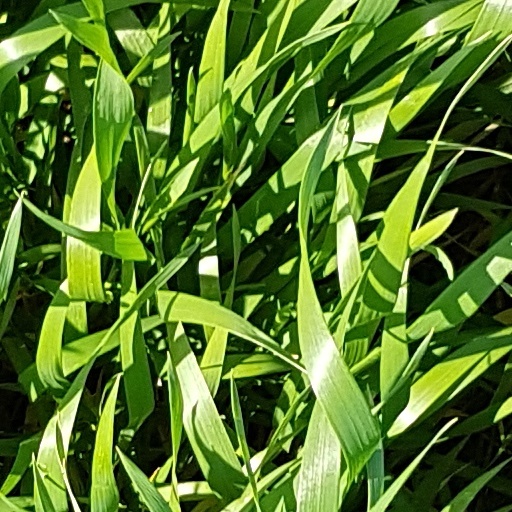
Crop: wheat